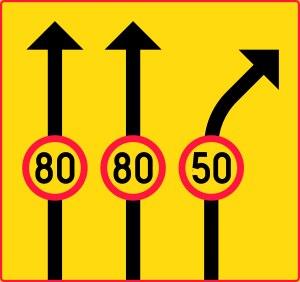
Les moyens de transport en Finlande sont très développés. Parmi les facteurs qui influent sur la circulation, mentionnons la faible densité de population et les longues distances entre les villes, le climat froid, le gel des cours d'eau et les terres enneigées en hiver.